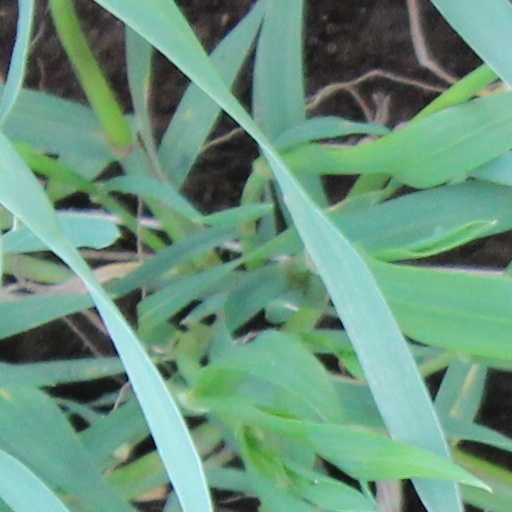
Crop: wheat